Nestor Hammarlund

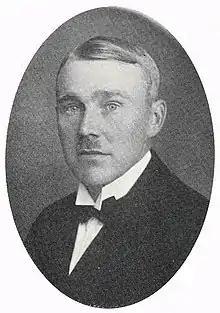
Hammarlund in 1931

Nestor Hammarlund (28 August 1888 – 30 January 1966) was a Swedish politician. He was born in Barkåkra, Scania, and was a member of the Centre Party.